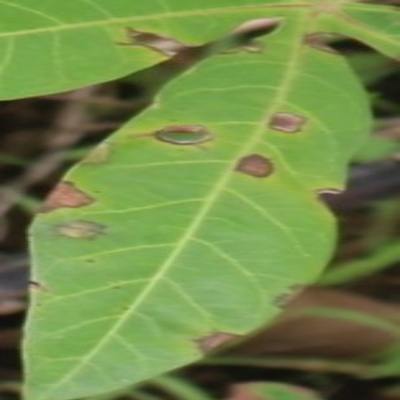
Crop: Cassava
Condition: brown spot